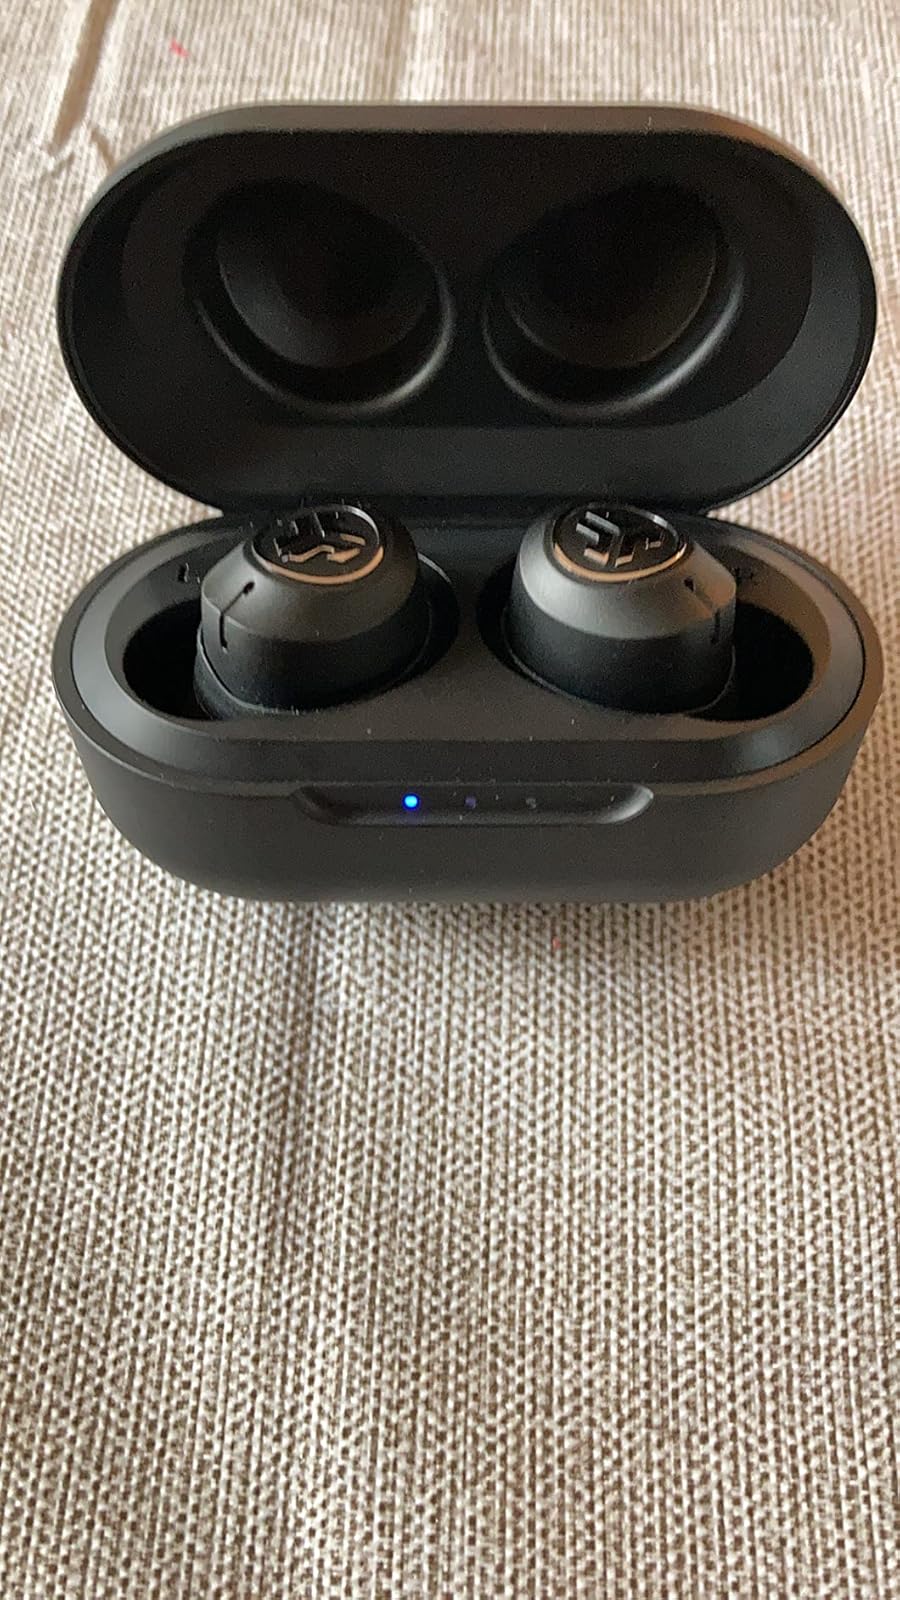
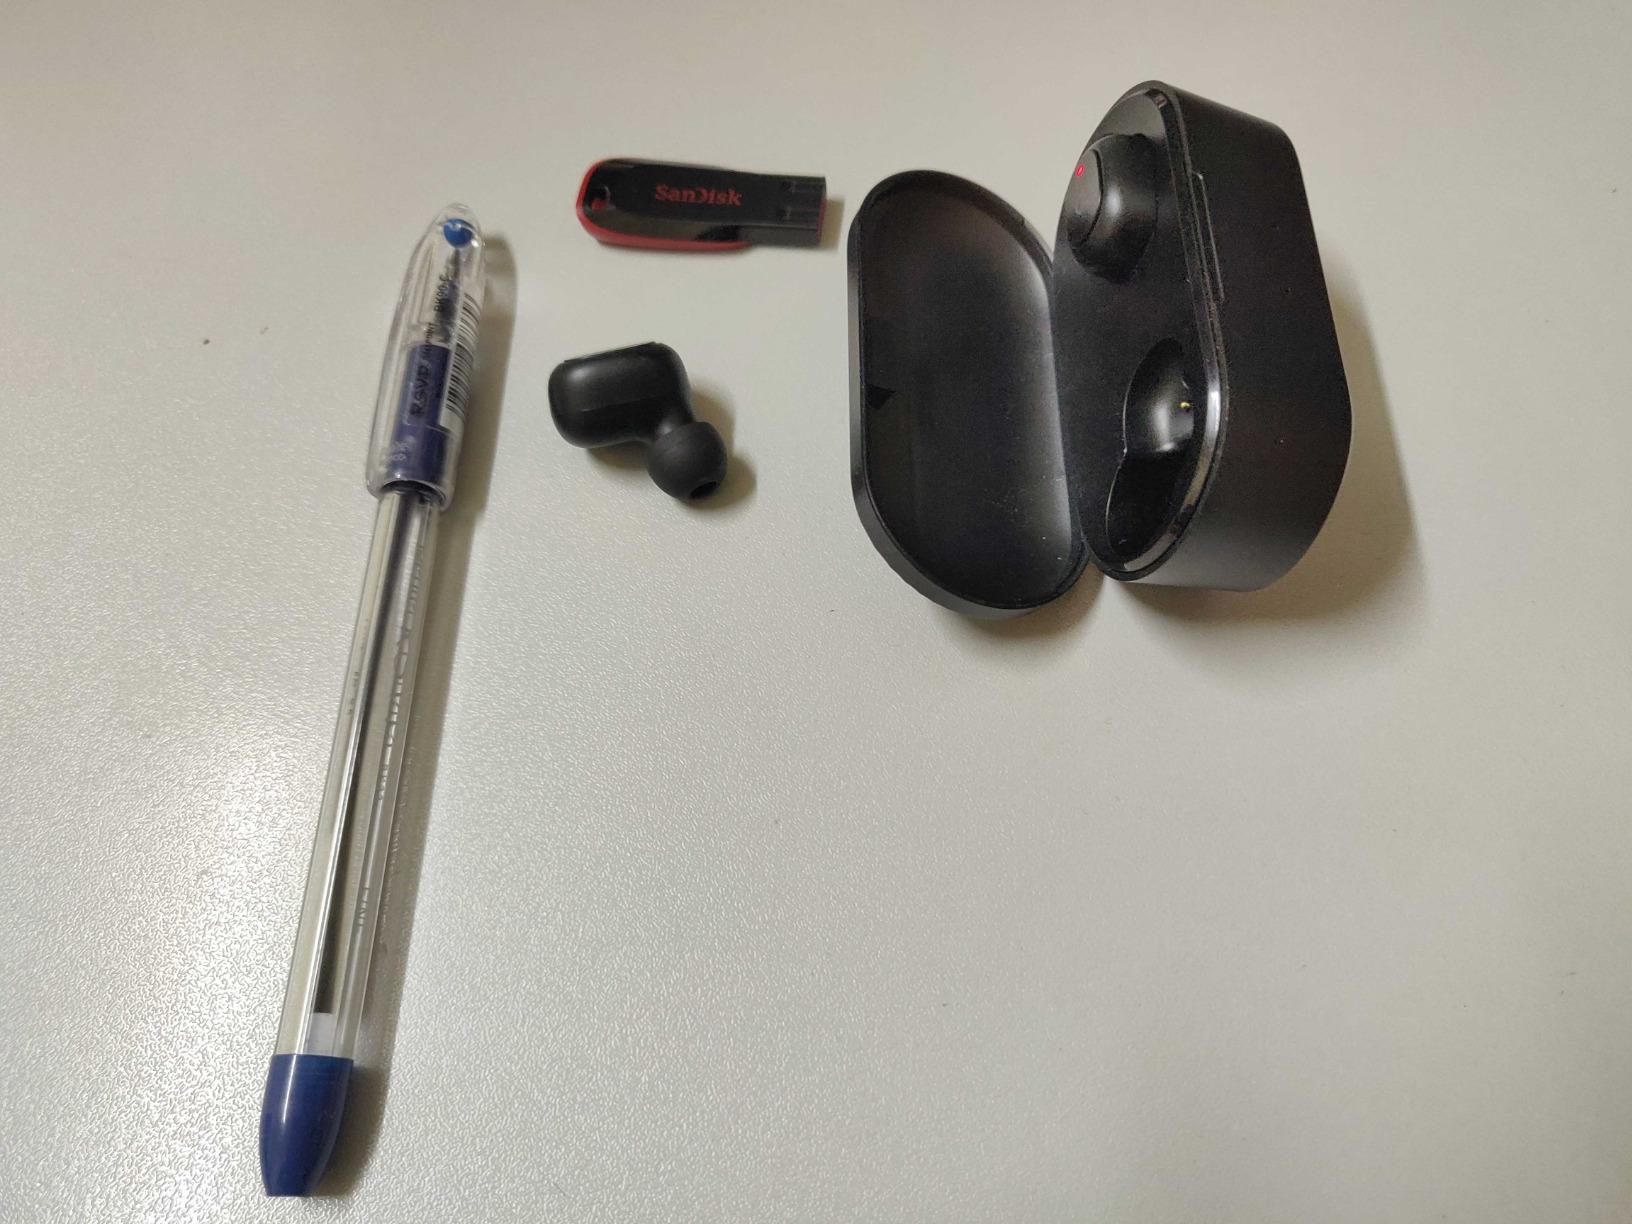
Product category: earbuds
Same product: no